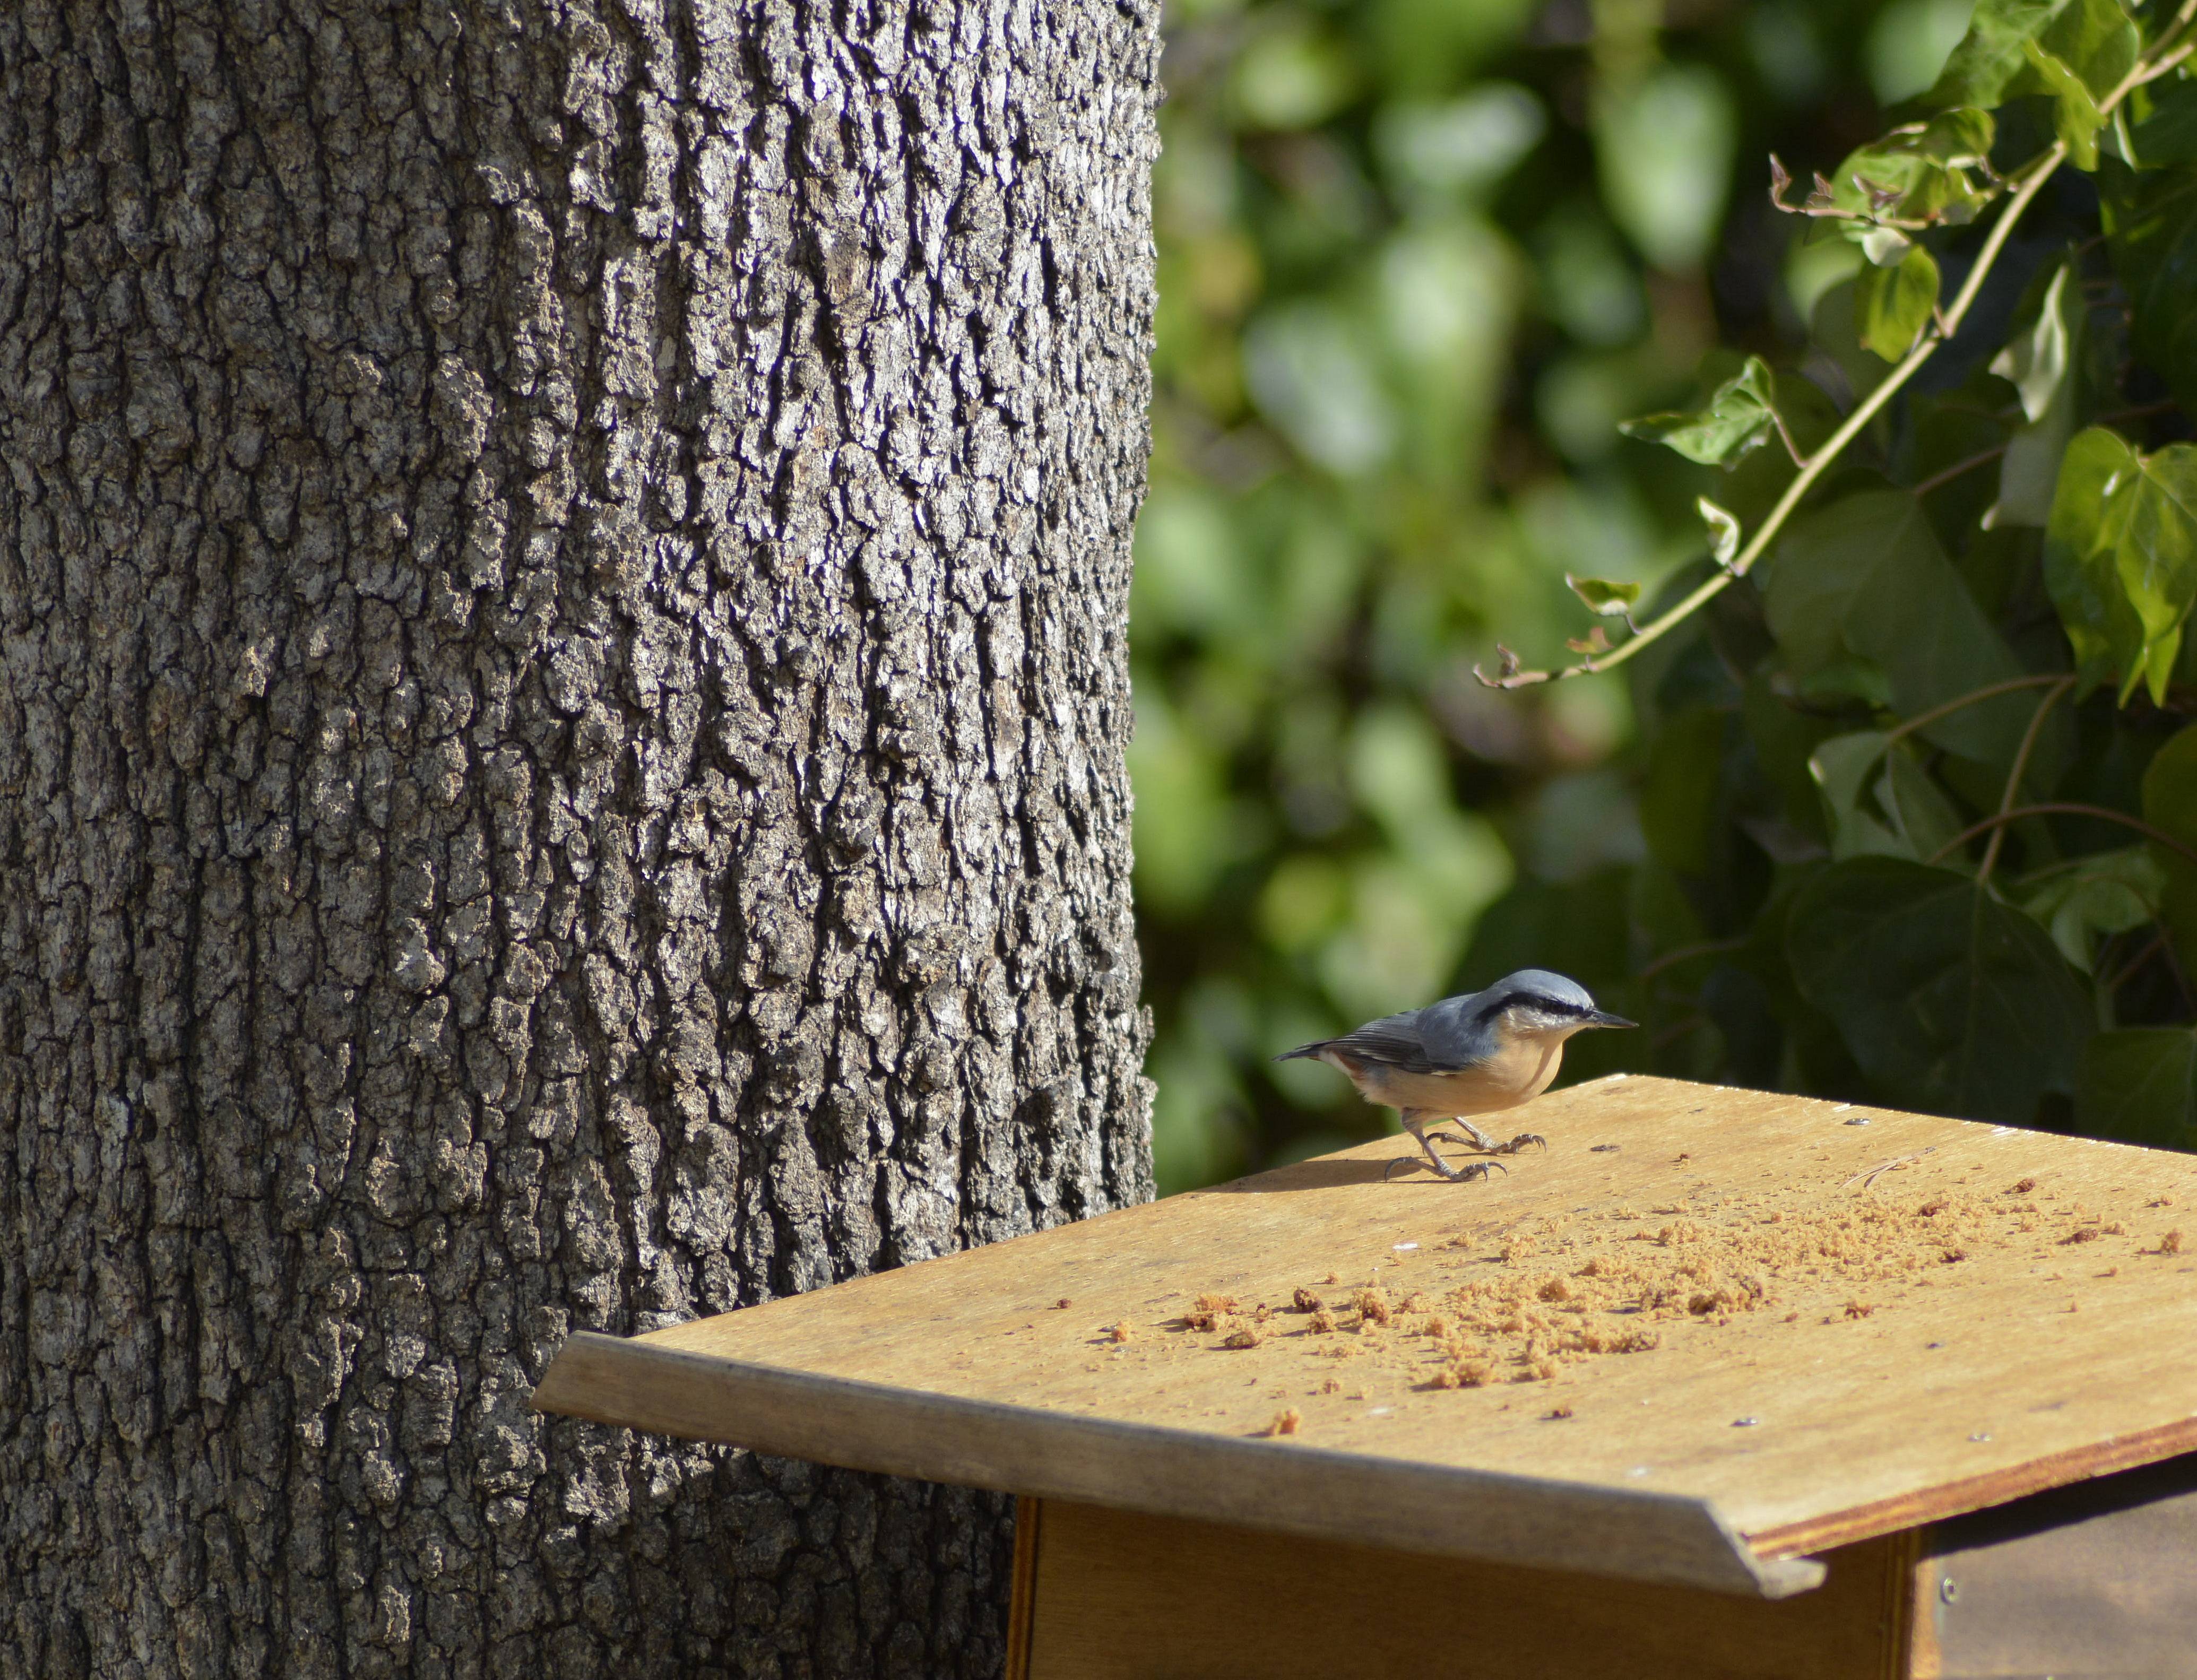
brid, bird, plant, beak, wood, trunk, twig, tree, bird supply, songbird, grass, bird feeder, wildlife, perching bird, Pet supply, lumber, tail, birdhouse, bird food, old world flycatcher, wood stain, plant stem, hardwood, plywood, feather